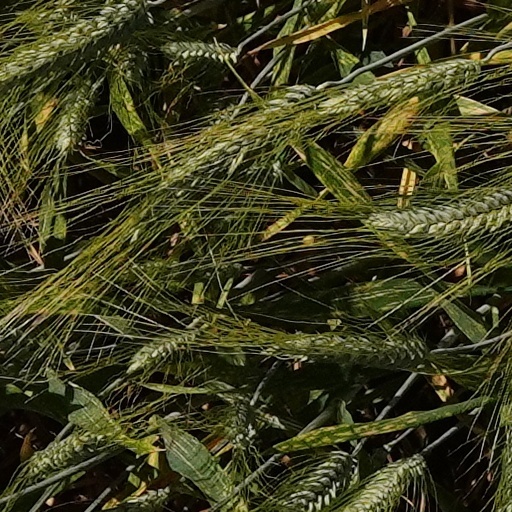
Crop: wheat